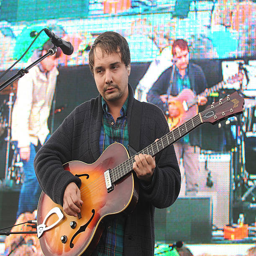
indie rock artist of grizzly bear performs during day of festival .